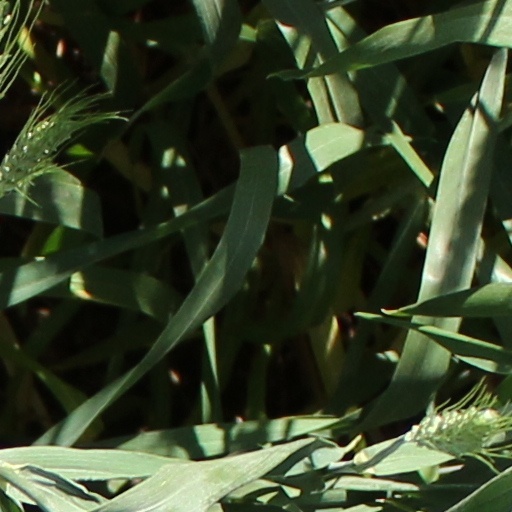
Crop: wheat